Sirkus Finlandia

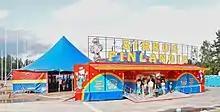
Sirkus Finlandia in Jyväskylä

Sirkus Finlandia is a Finnish circus established in 1976 by Karl-Gustaf Jernström.